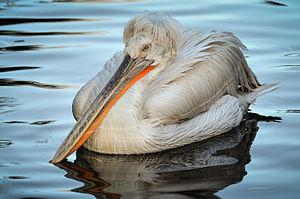
Pélican frisé (Pelecanus crispus) un après-midi d'automne au Parc ornithologique de Walsrode (Weltvogelpark Walsrode), en Allemagne. Italiano: Un Pellicano crespo (Pelecanus crispus) nel tardo pomeriggio d'autunno nel Weltvogelpark Walsrode (Parco degli Uccelli di Walsrode, Germania).